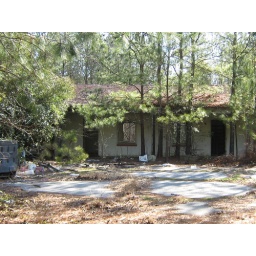
This building is completely and totally invisible from the road in the summertime. These photos were taken in February.